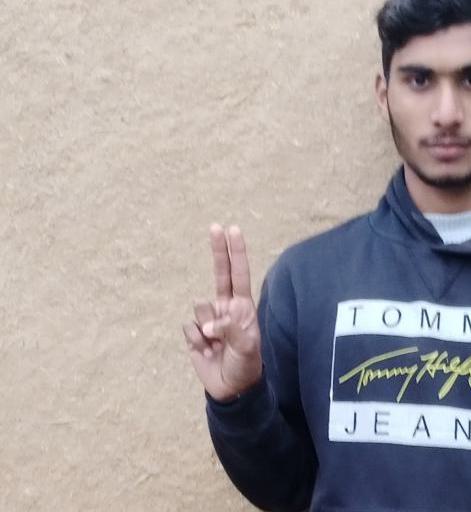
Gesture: two_up